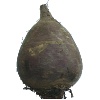
Label: Beetroot 1